Jack Bird

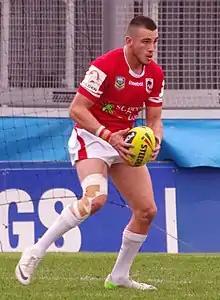
Bird playing for the Dragons in 2013

On 3 May 2014, Bird played for the New South Wales under-20s team against the Queensland under-20s team, playing at lock in the 30–8 win at Penrith Stadium. On 18 September 2014 Bird signed a two-year contract with the Cronulla-Sutherland Sharks starting in 2015. On 18 October 2014, Bird played for the Junior Kangaroos against the Junior Kiwis, playing at centre in the 15–14 loss at Mt Smart Stadium.